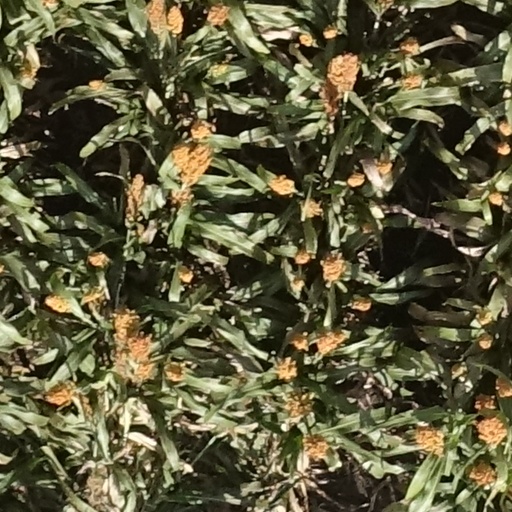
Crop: sorghum